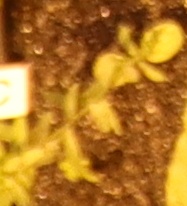
Label: Flax